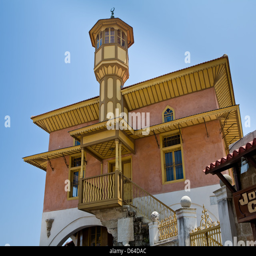
building with balcony in old town